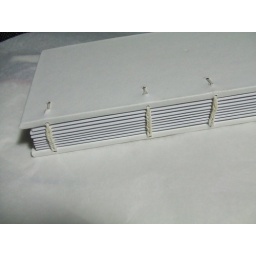
Custom ordered book that will be painted by its new owner. I really like the all white book.